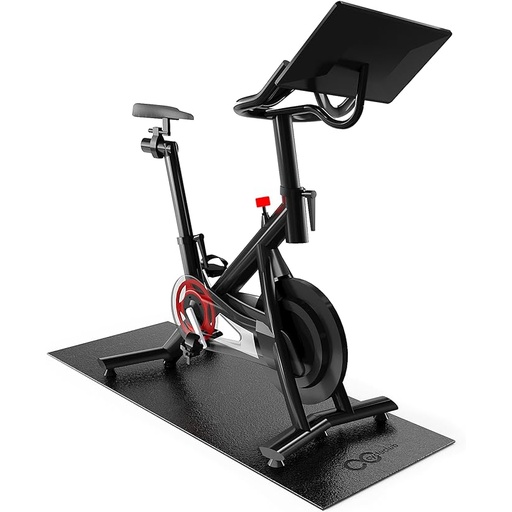
Bike Mat Compatible with Peloton Bike Elliptical Treadmill Mat 6mm Thick,
Brand: HomeGymMachineMat
Category: Sporting Goods > Fitness & General Exercise Equipment > Exercise Equipment Mats > Exercise Bike Floor Mats